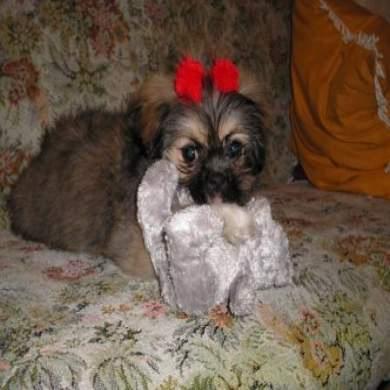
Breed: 215-n000038-Lhasa